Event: Ecuador Earthquake
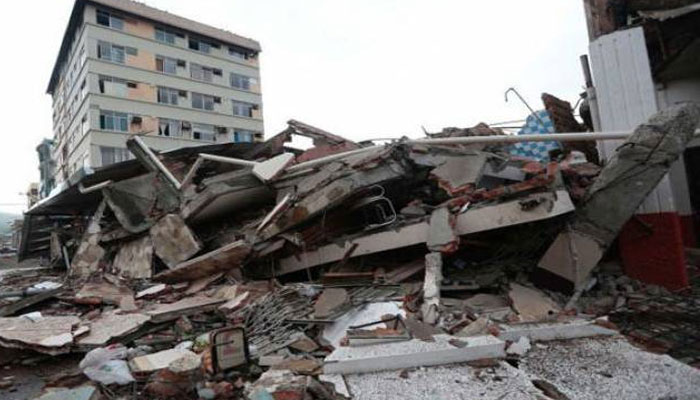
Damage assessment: damage